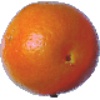
Label: Tangelo 1